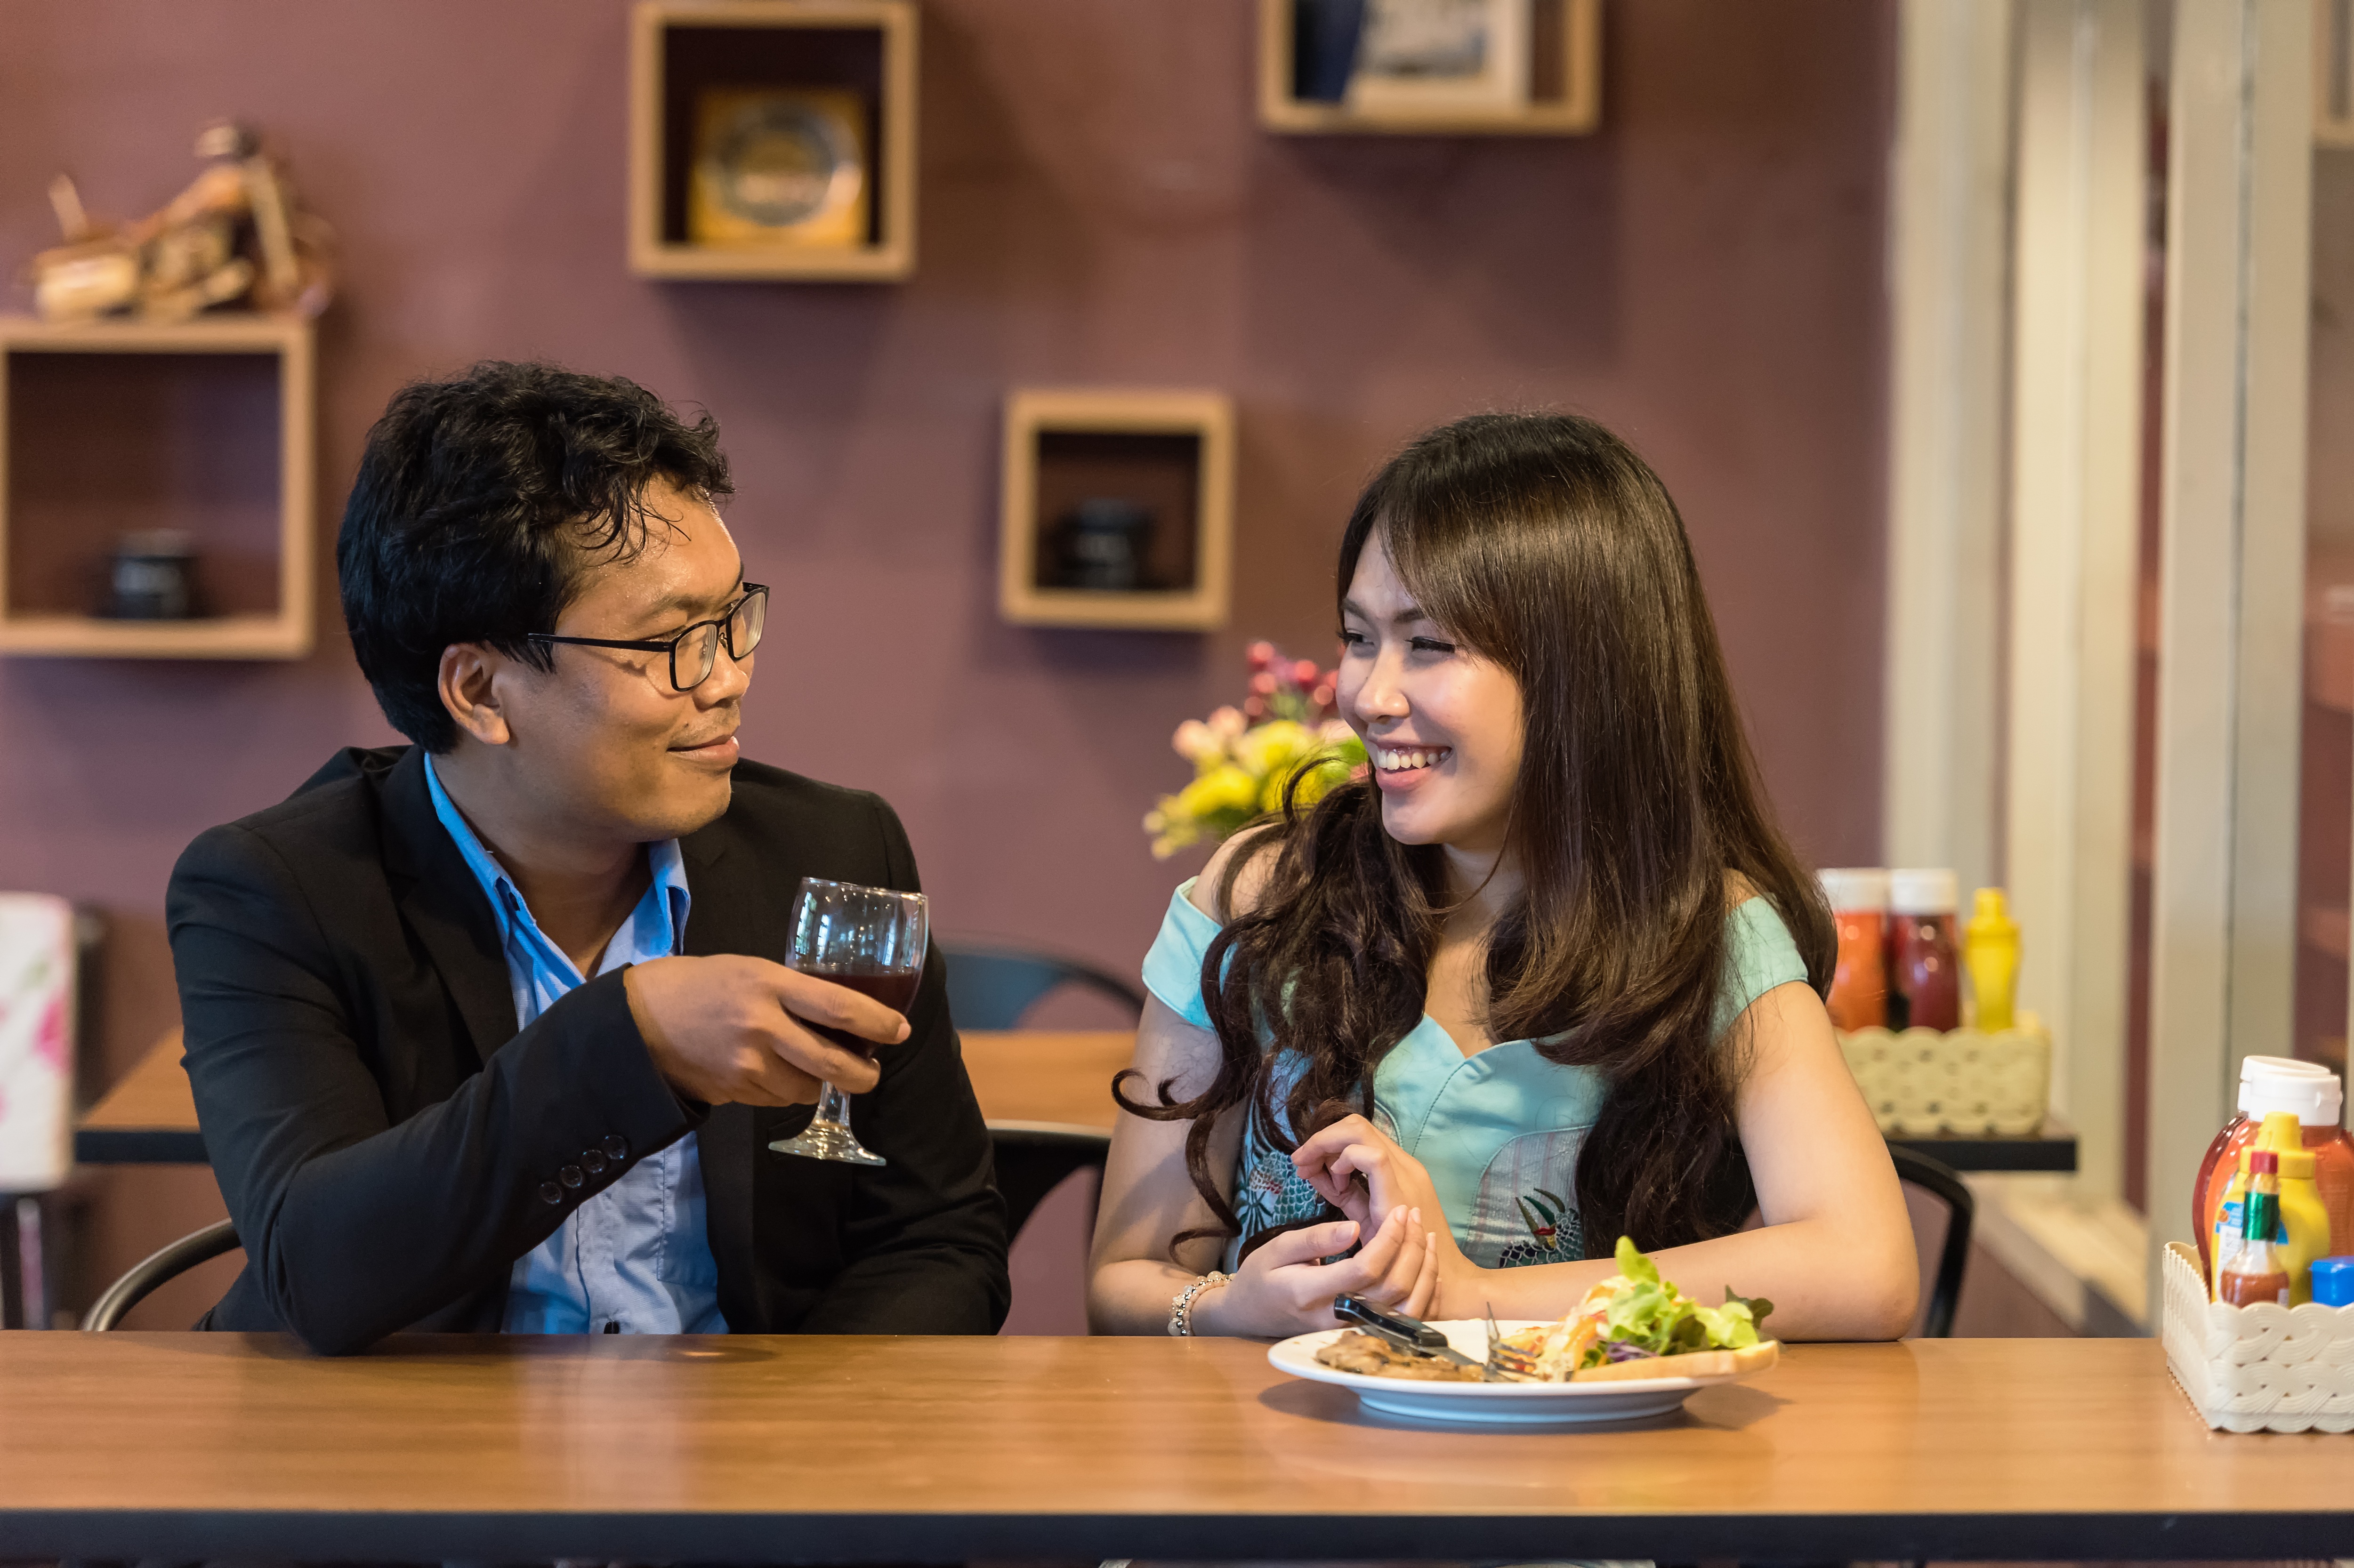
fork, people, girl, woman, restaurant, love, young, food, romance, asia, wedding, lunch, smiling, thailand, conversation, girlfriend, eating, wife, relationship, dinner, horizontal, pair, valentine, lover, togetherness, emotion, adult, husband, sensuality, country japan, beloved, appointment, flirting, amorous, men's, 7 days week, jovial, liking